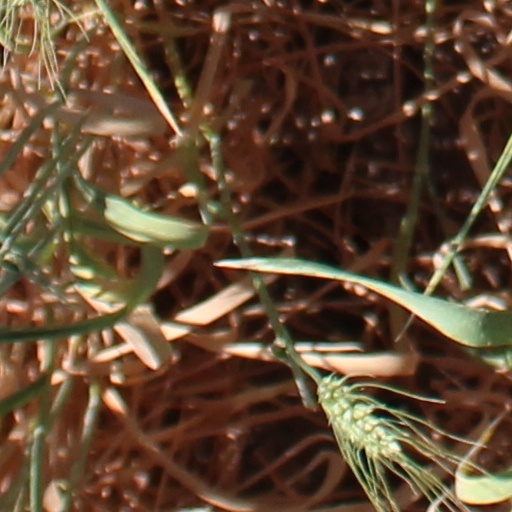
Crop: wheat